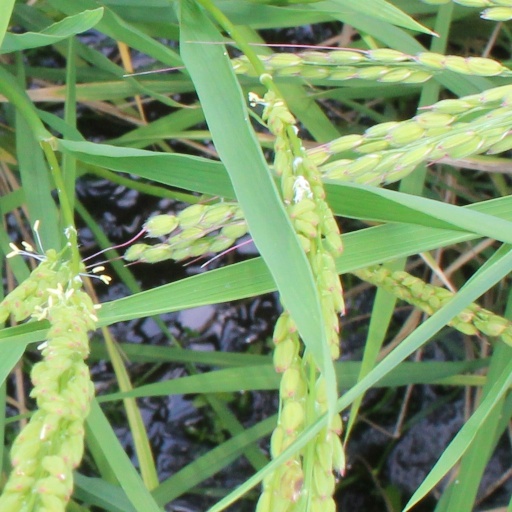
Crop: rice